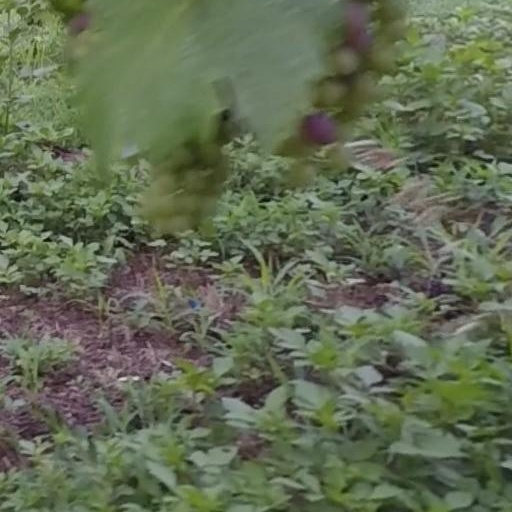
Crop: grape